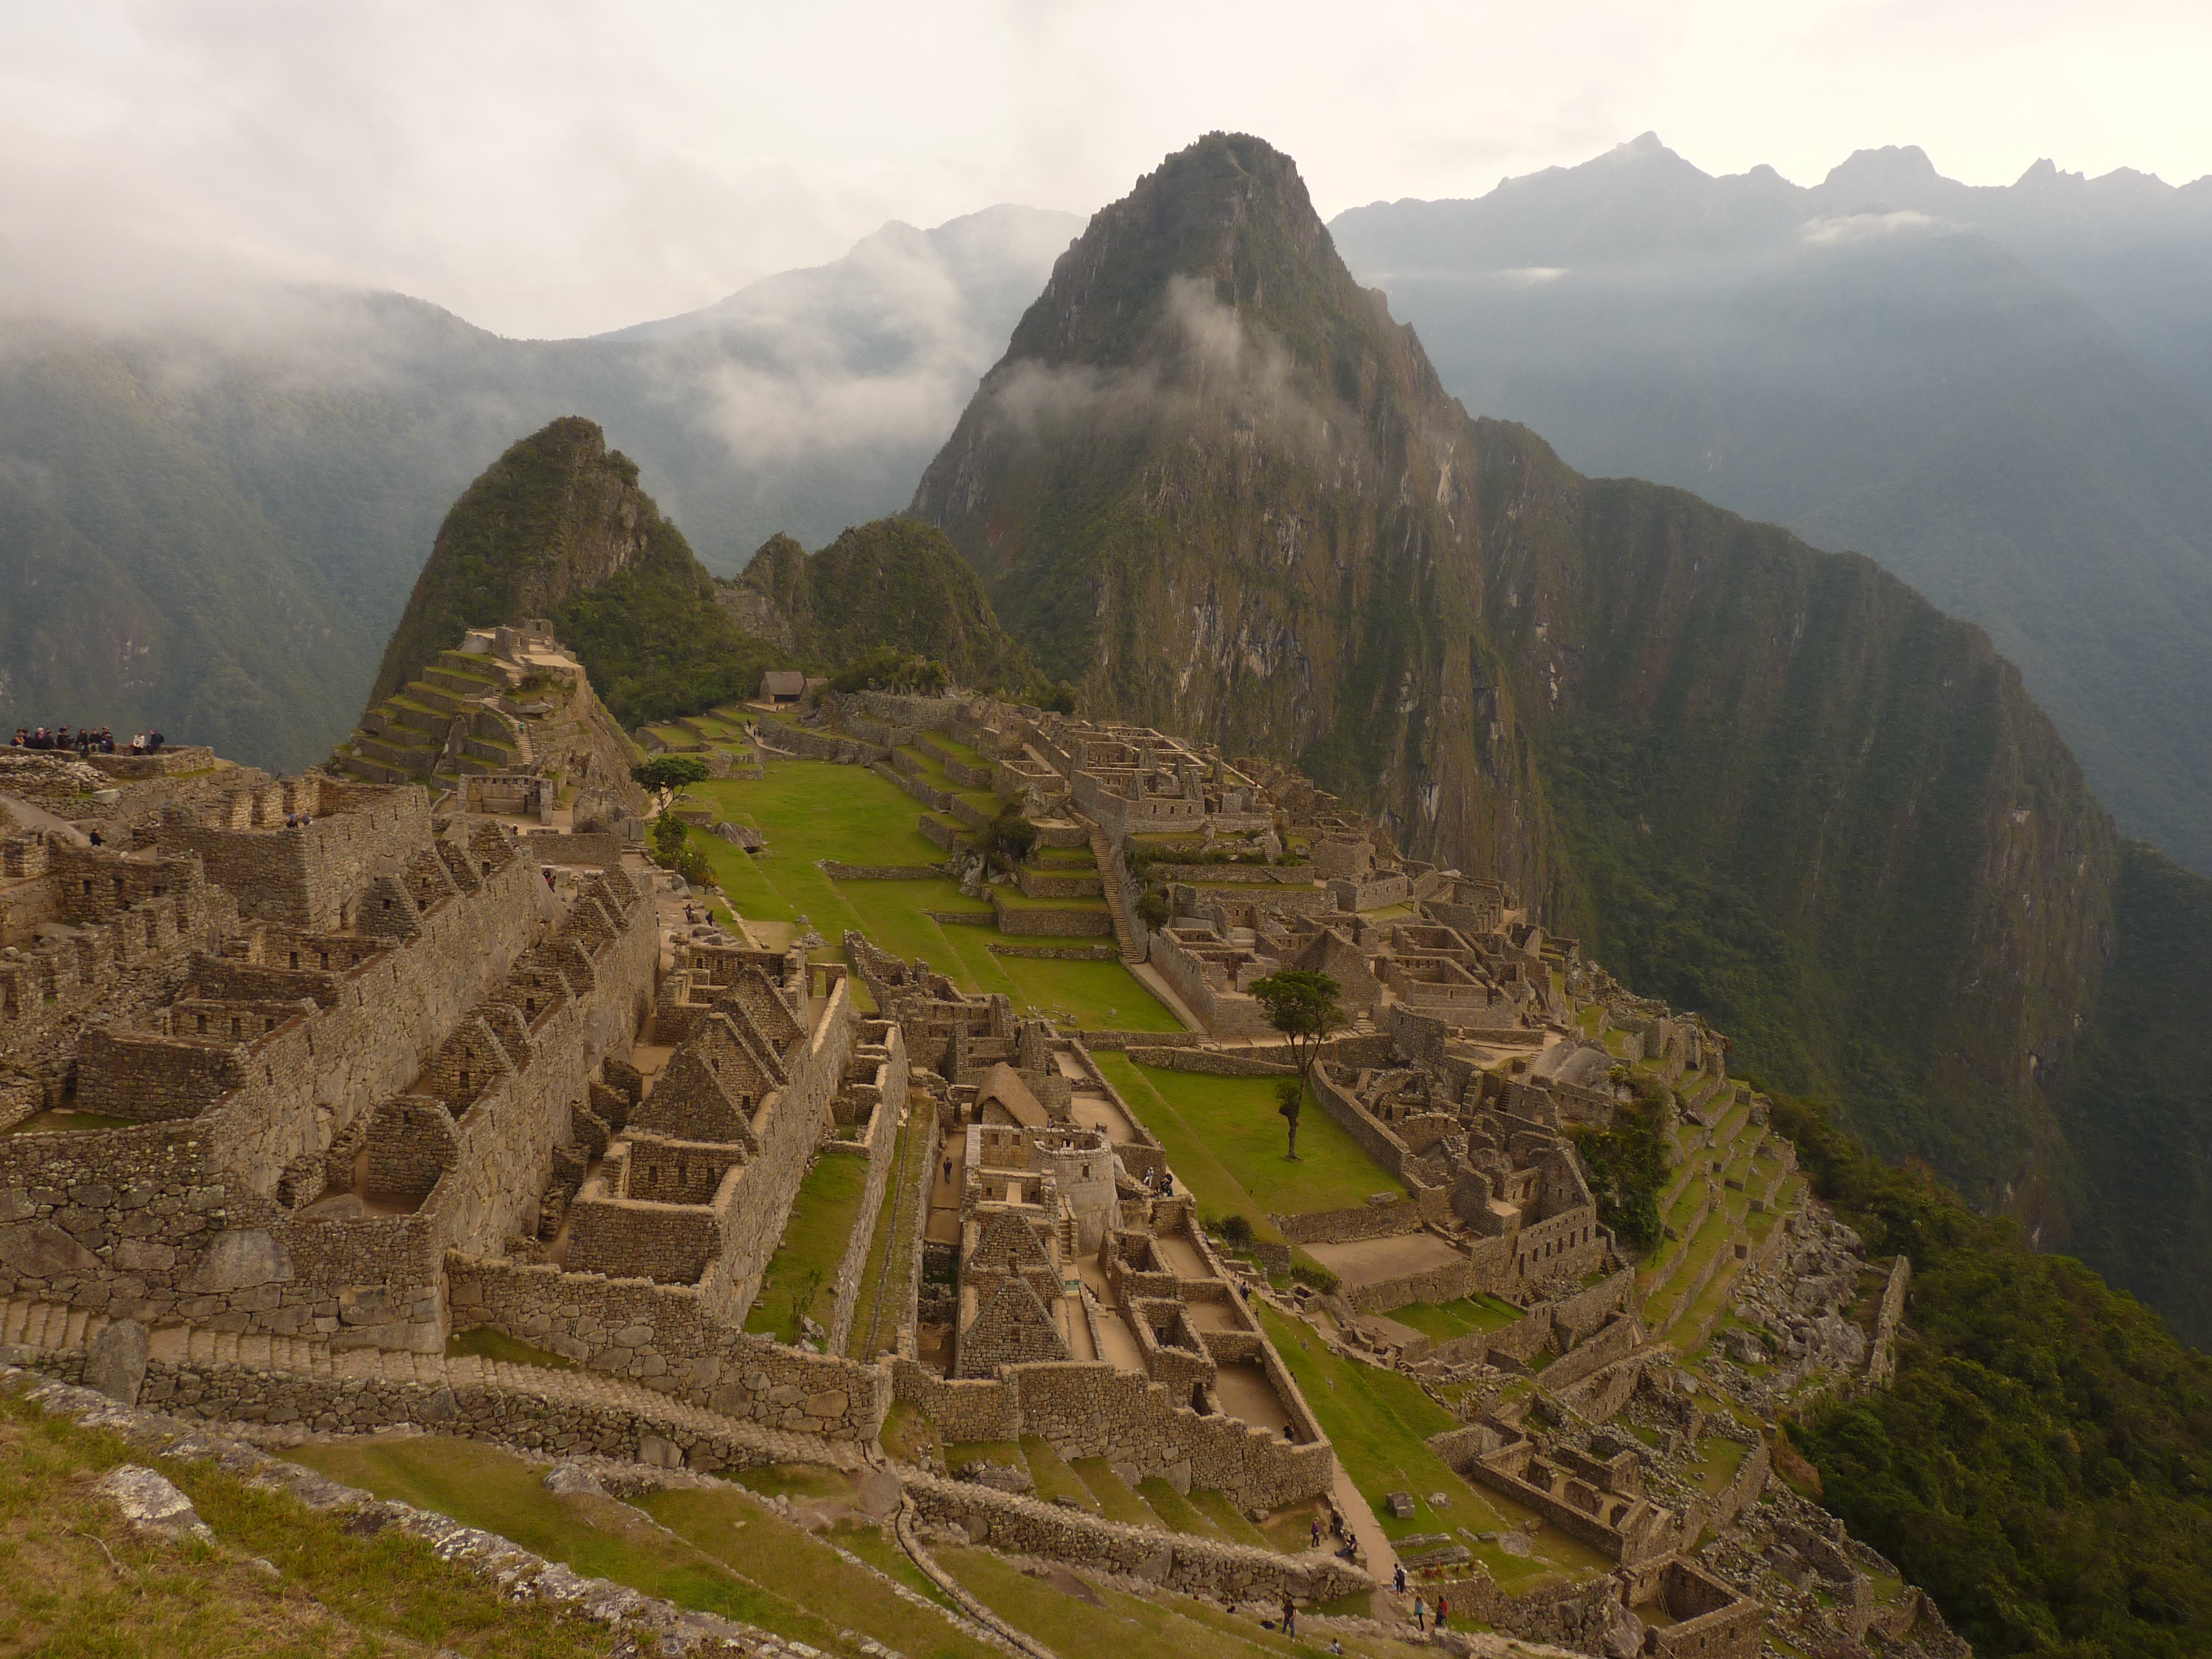
landscape, mountain, architecture, hill, building, city, valley, mountain range, landmark, tourism, terrain, machu picchu, peru, world heritage, weltwunder, inca, ruins, machupicchu, plateau, historically, mountain pass, ruined city, ancient history, mountainous landforms, huayna picchu